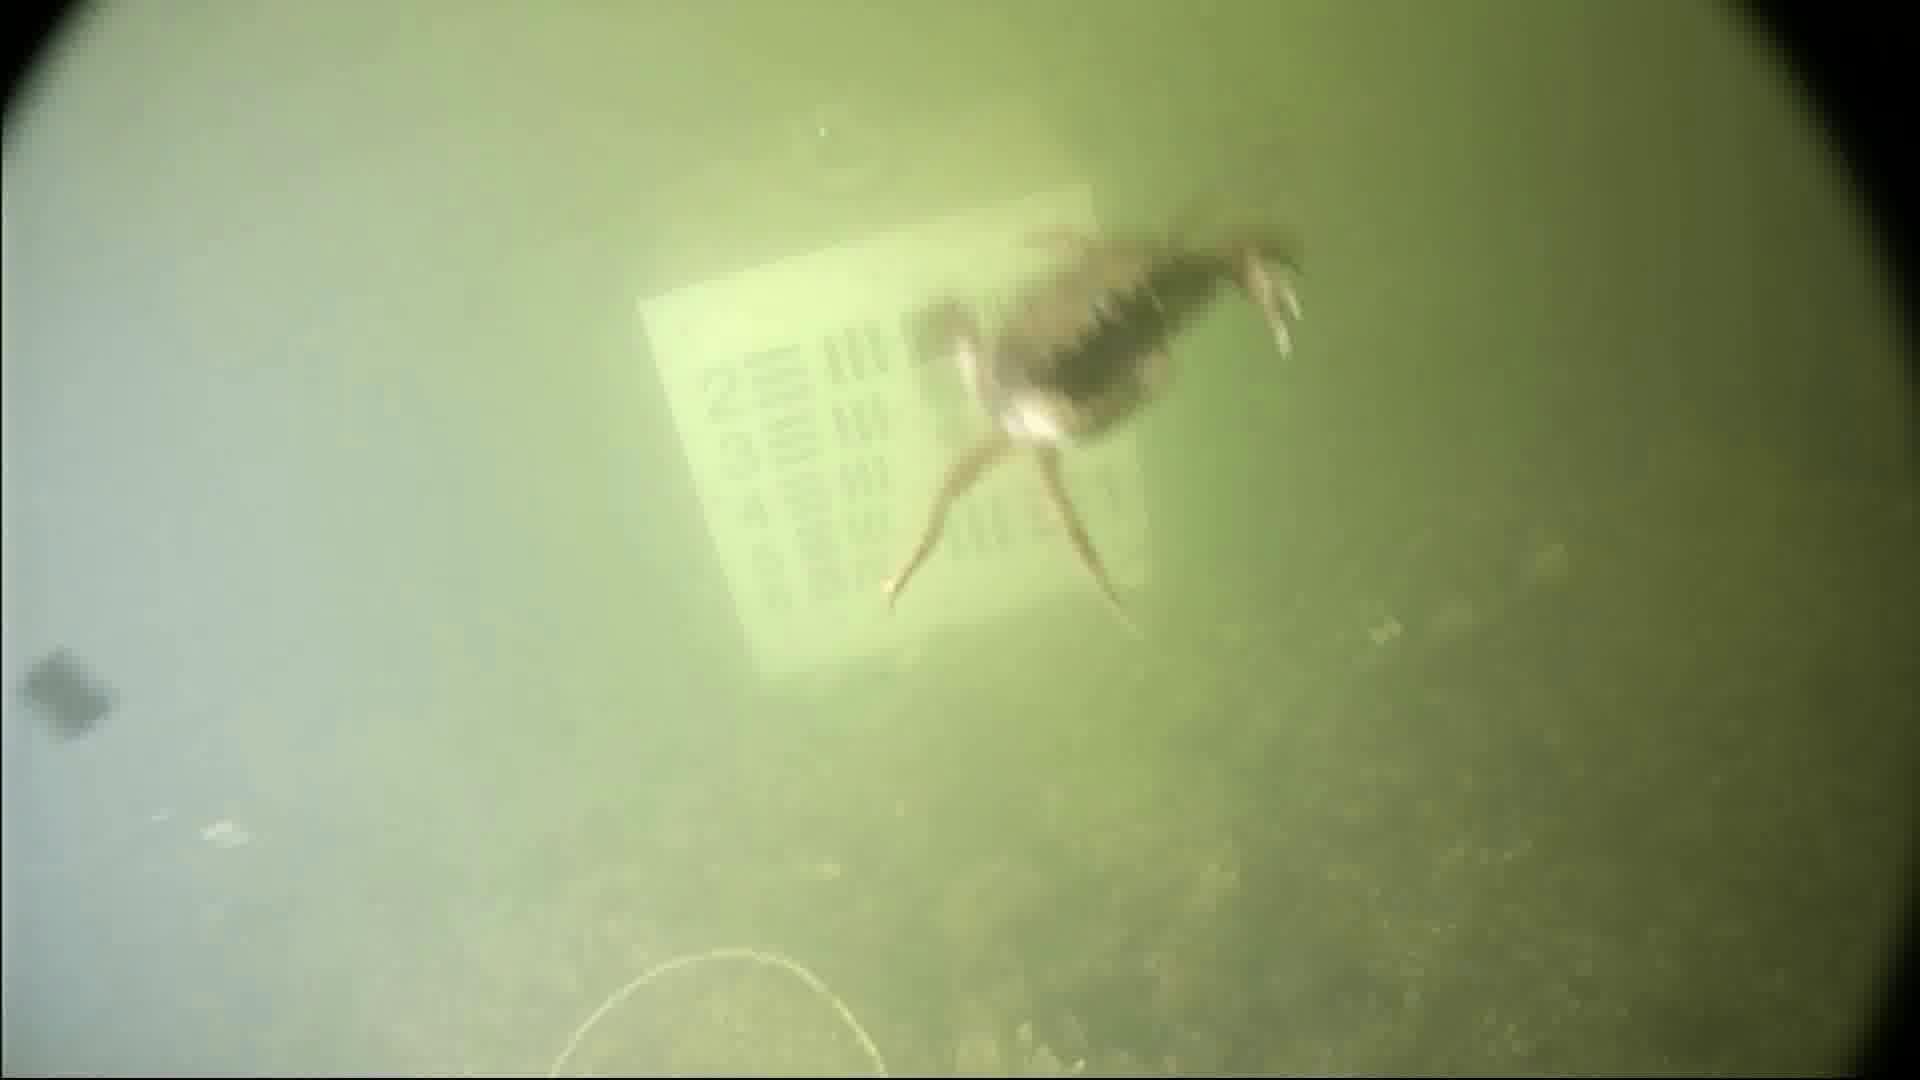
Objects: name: crab